Old Oak Common railway station

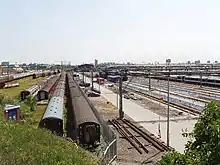
The view east over Old Oak Common TMD in 2005

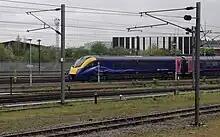
The Great Western Main Line passes through Old Oak Common

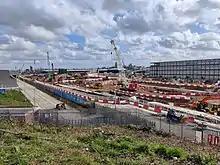
Old Oak Common station under construction in March 2022.

The site of the Old Oak Common interchange station is to the north of Wormwood Scrubs and the south of Willesden Junction in West London, alongside the existing Great Western Main Line. The site formerly contained the EWS train maintenance site to the north, which was converted into a construction equipment marshalling area for the Crossrail project. Also on the site are the Elizabeth line's Old Oak Common Traction Maintenance Depot and the Great Western Railway North Pole depot for Intercity Express Programme trains.